St Peter's Chapel, Qormi

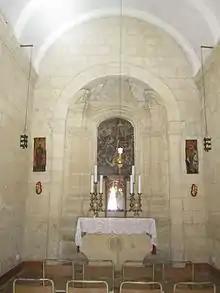
Interior of the chapel

The original church was either built in the 15th or 16th century. It was visited by inquisitor Pietro Dusina during his apostolic visit to Malta in 1575. He recounts that the chapel lacked all necessarily things to celebrate service, had no priest and no doors but had one altar. A yearly service in honour of St Peter was celebrated and paid for by the people living nearby. Dusina ordered that all functions in the chapel cease until new doors are installed.